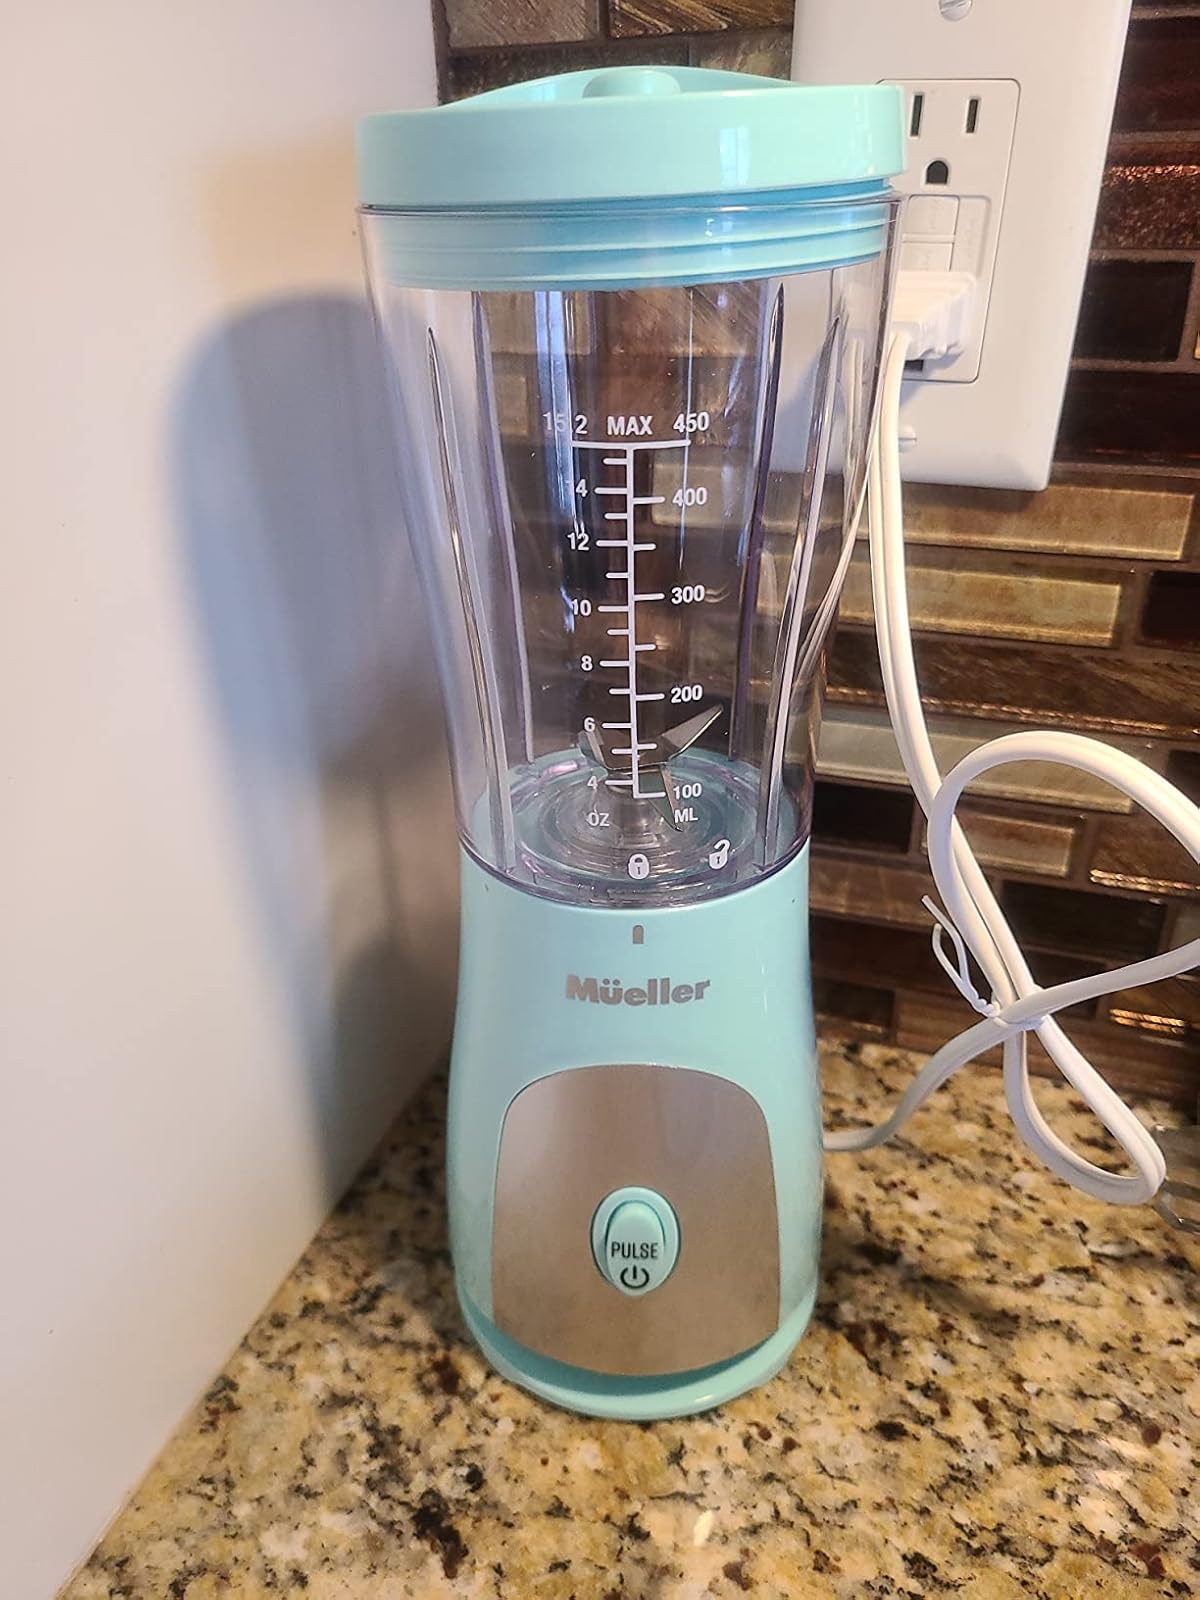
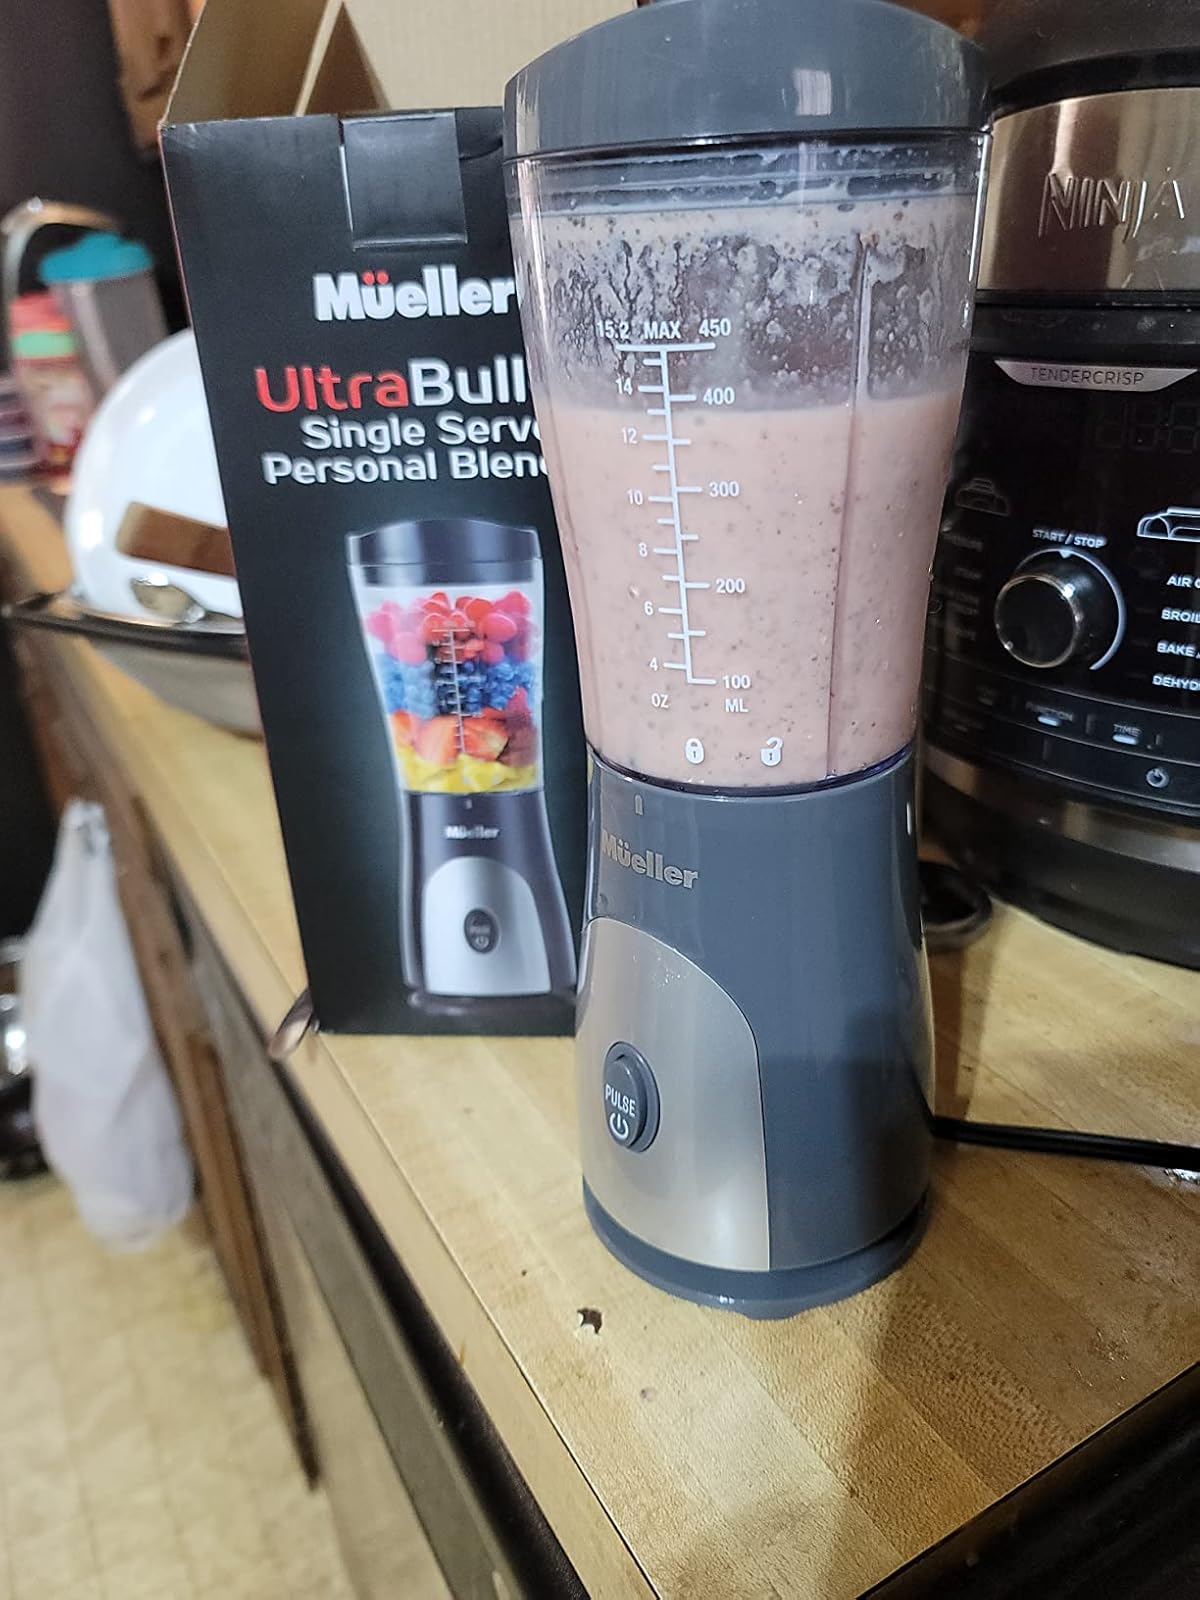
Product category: items_blender
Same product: no